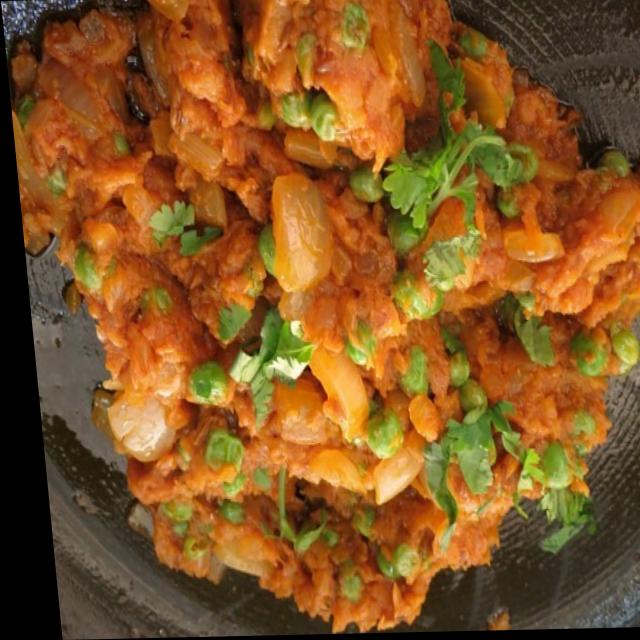
Dish: aloo_gobi